Aviation and Transportation Security Act

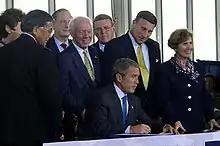
President George W. Bush signs the Aviation and Transportation Security Act into law on November 19, 2001

The Aviation and Transportation Security Act (ATSA, November 19, 2001) was enacted by the 107th United States Congress in the immediate aftermath of the September 11, 2001 attacks. The Act created the Transportation Security Administration (TSA). However, with the passage of the Homeland Security Act in 2002, the TSA was later transferred to the Department of Homeland Security. The legislation (S. 1447) was sponsored by Democratic Senator Fritz Hollings from South Carolina and co-sponsored by 30 other senators.